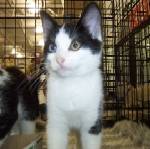
Label: cat